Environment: real
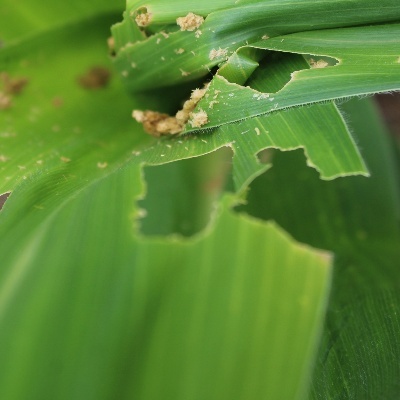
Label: fall_armyworm